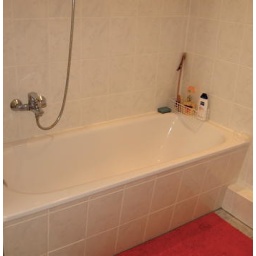
The bathroom with bathtub in your city apartment Vienna, your 1-room studio.